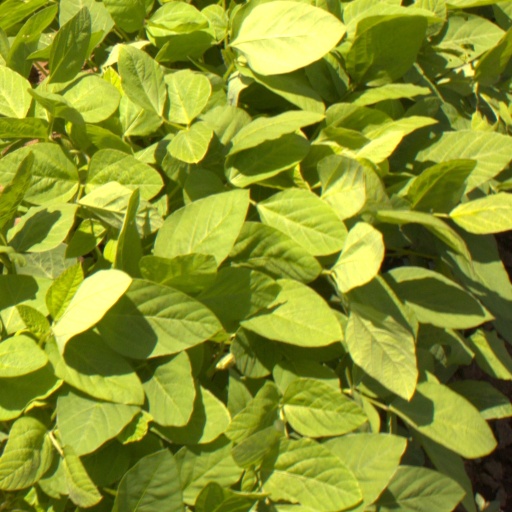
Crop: soybean